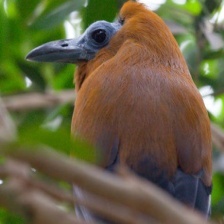
Species: CAPUCHINBIRD
Scientific name: PERISSOCEPHALUS TRICOLOR